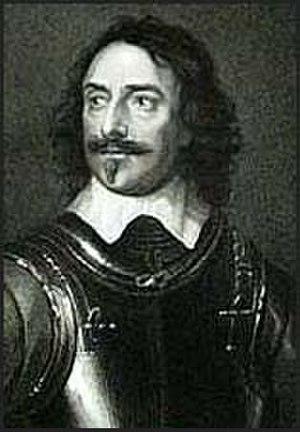
Ceci est une liste de personnes qui ont servi comme Lord Lieutenant du Yorkshire.
Robert Devereux, 3ᵉ comte d'Essex, est le premier commandant en chef de l'armée parlementaire durant la Première Révolution anglaise.